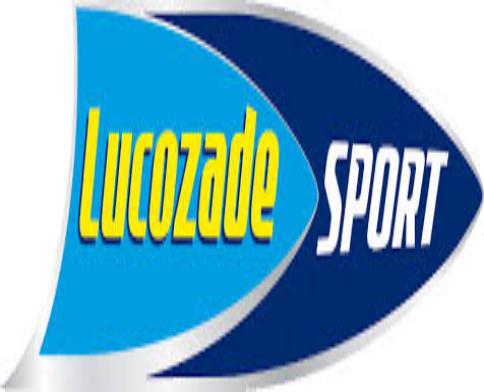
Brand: Lucozade
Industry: Food